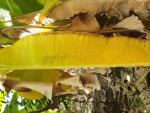
Label: xamthomonas